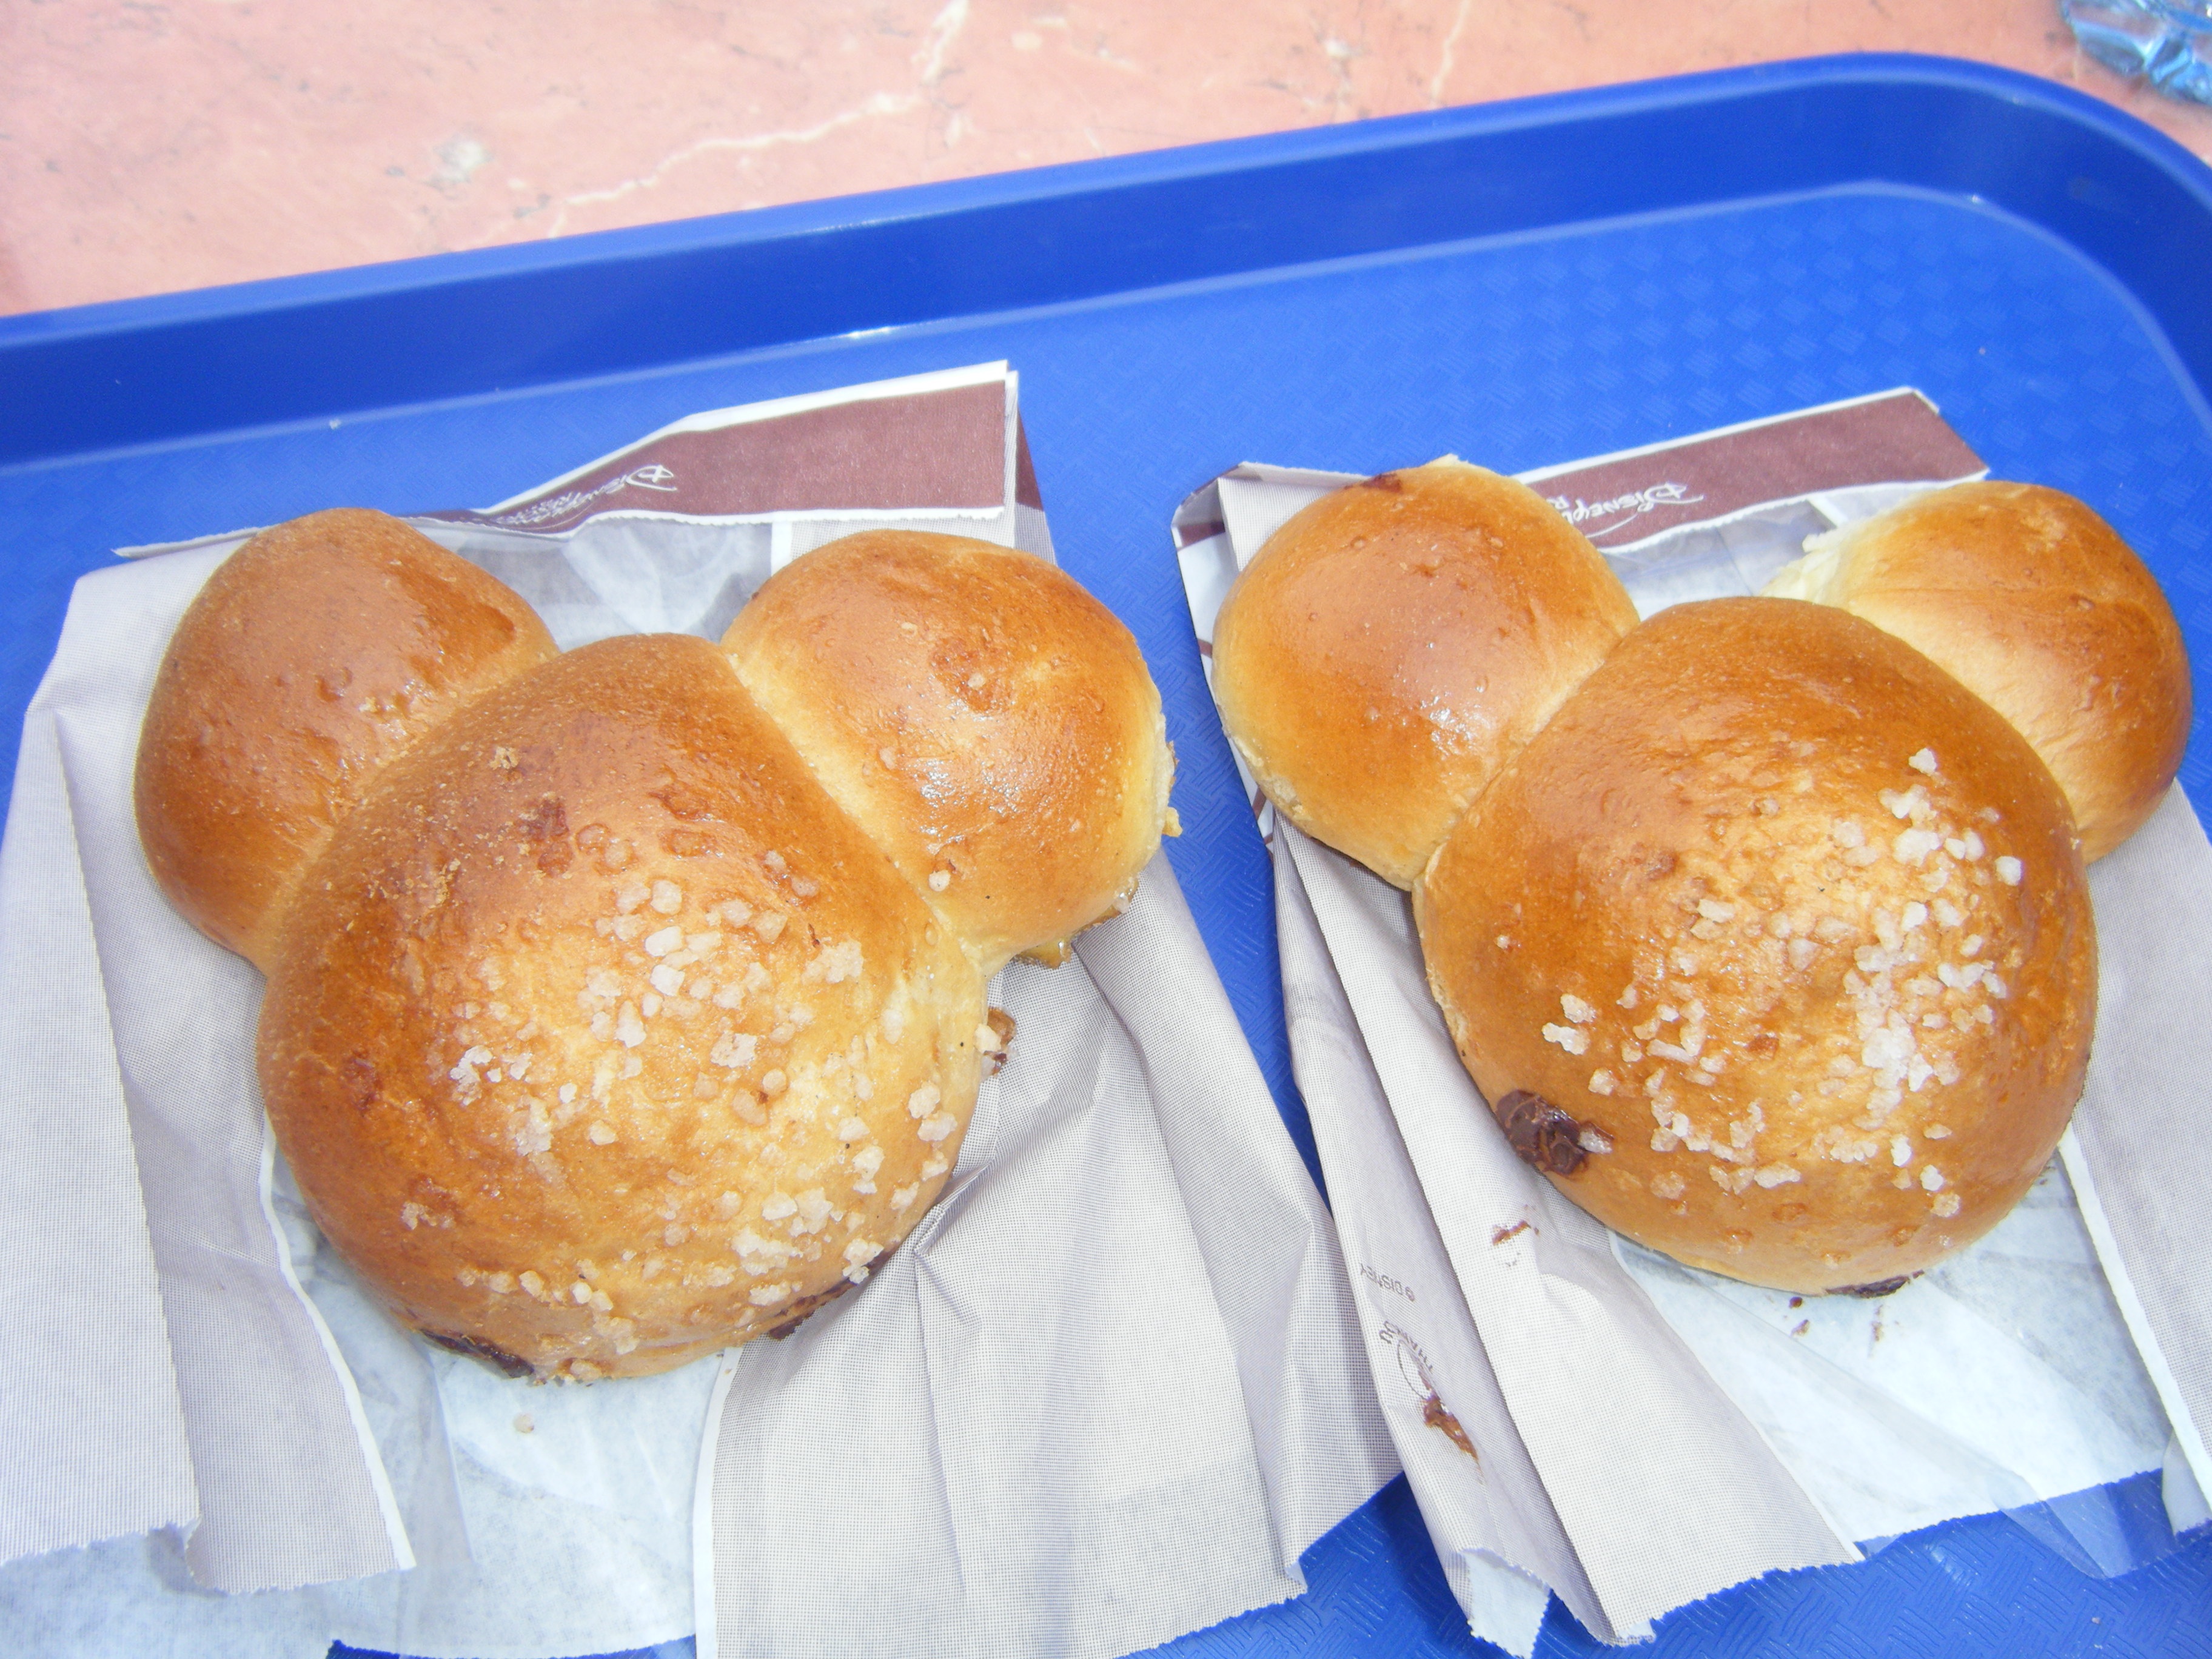
dish, meal, food, breakfast, baking, dessert, cuisine, bread, baked goods, anpan, beignet, brioche